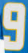
Number: 9